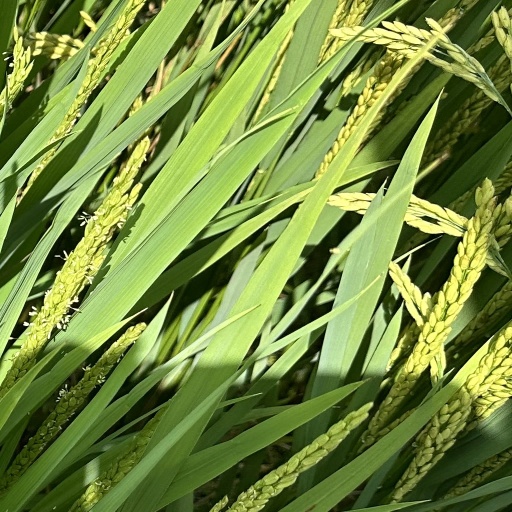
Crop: rice